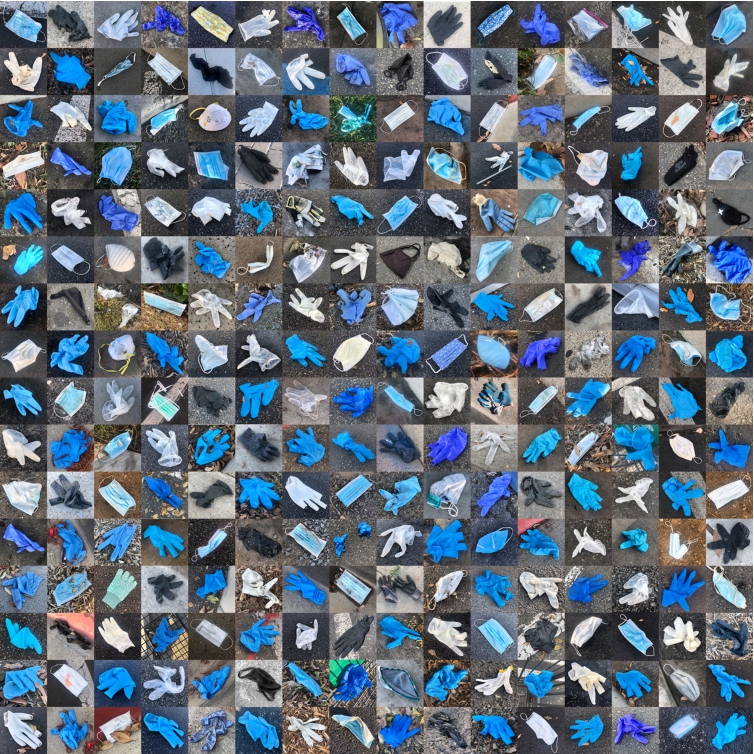
Label: trash